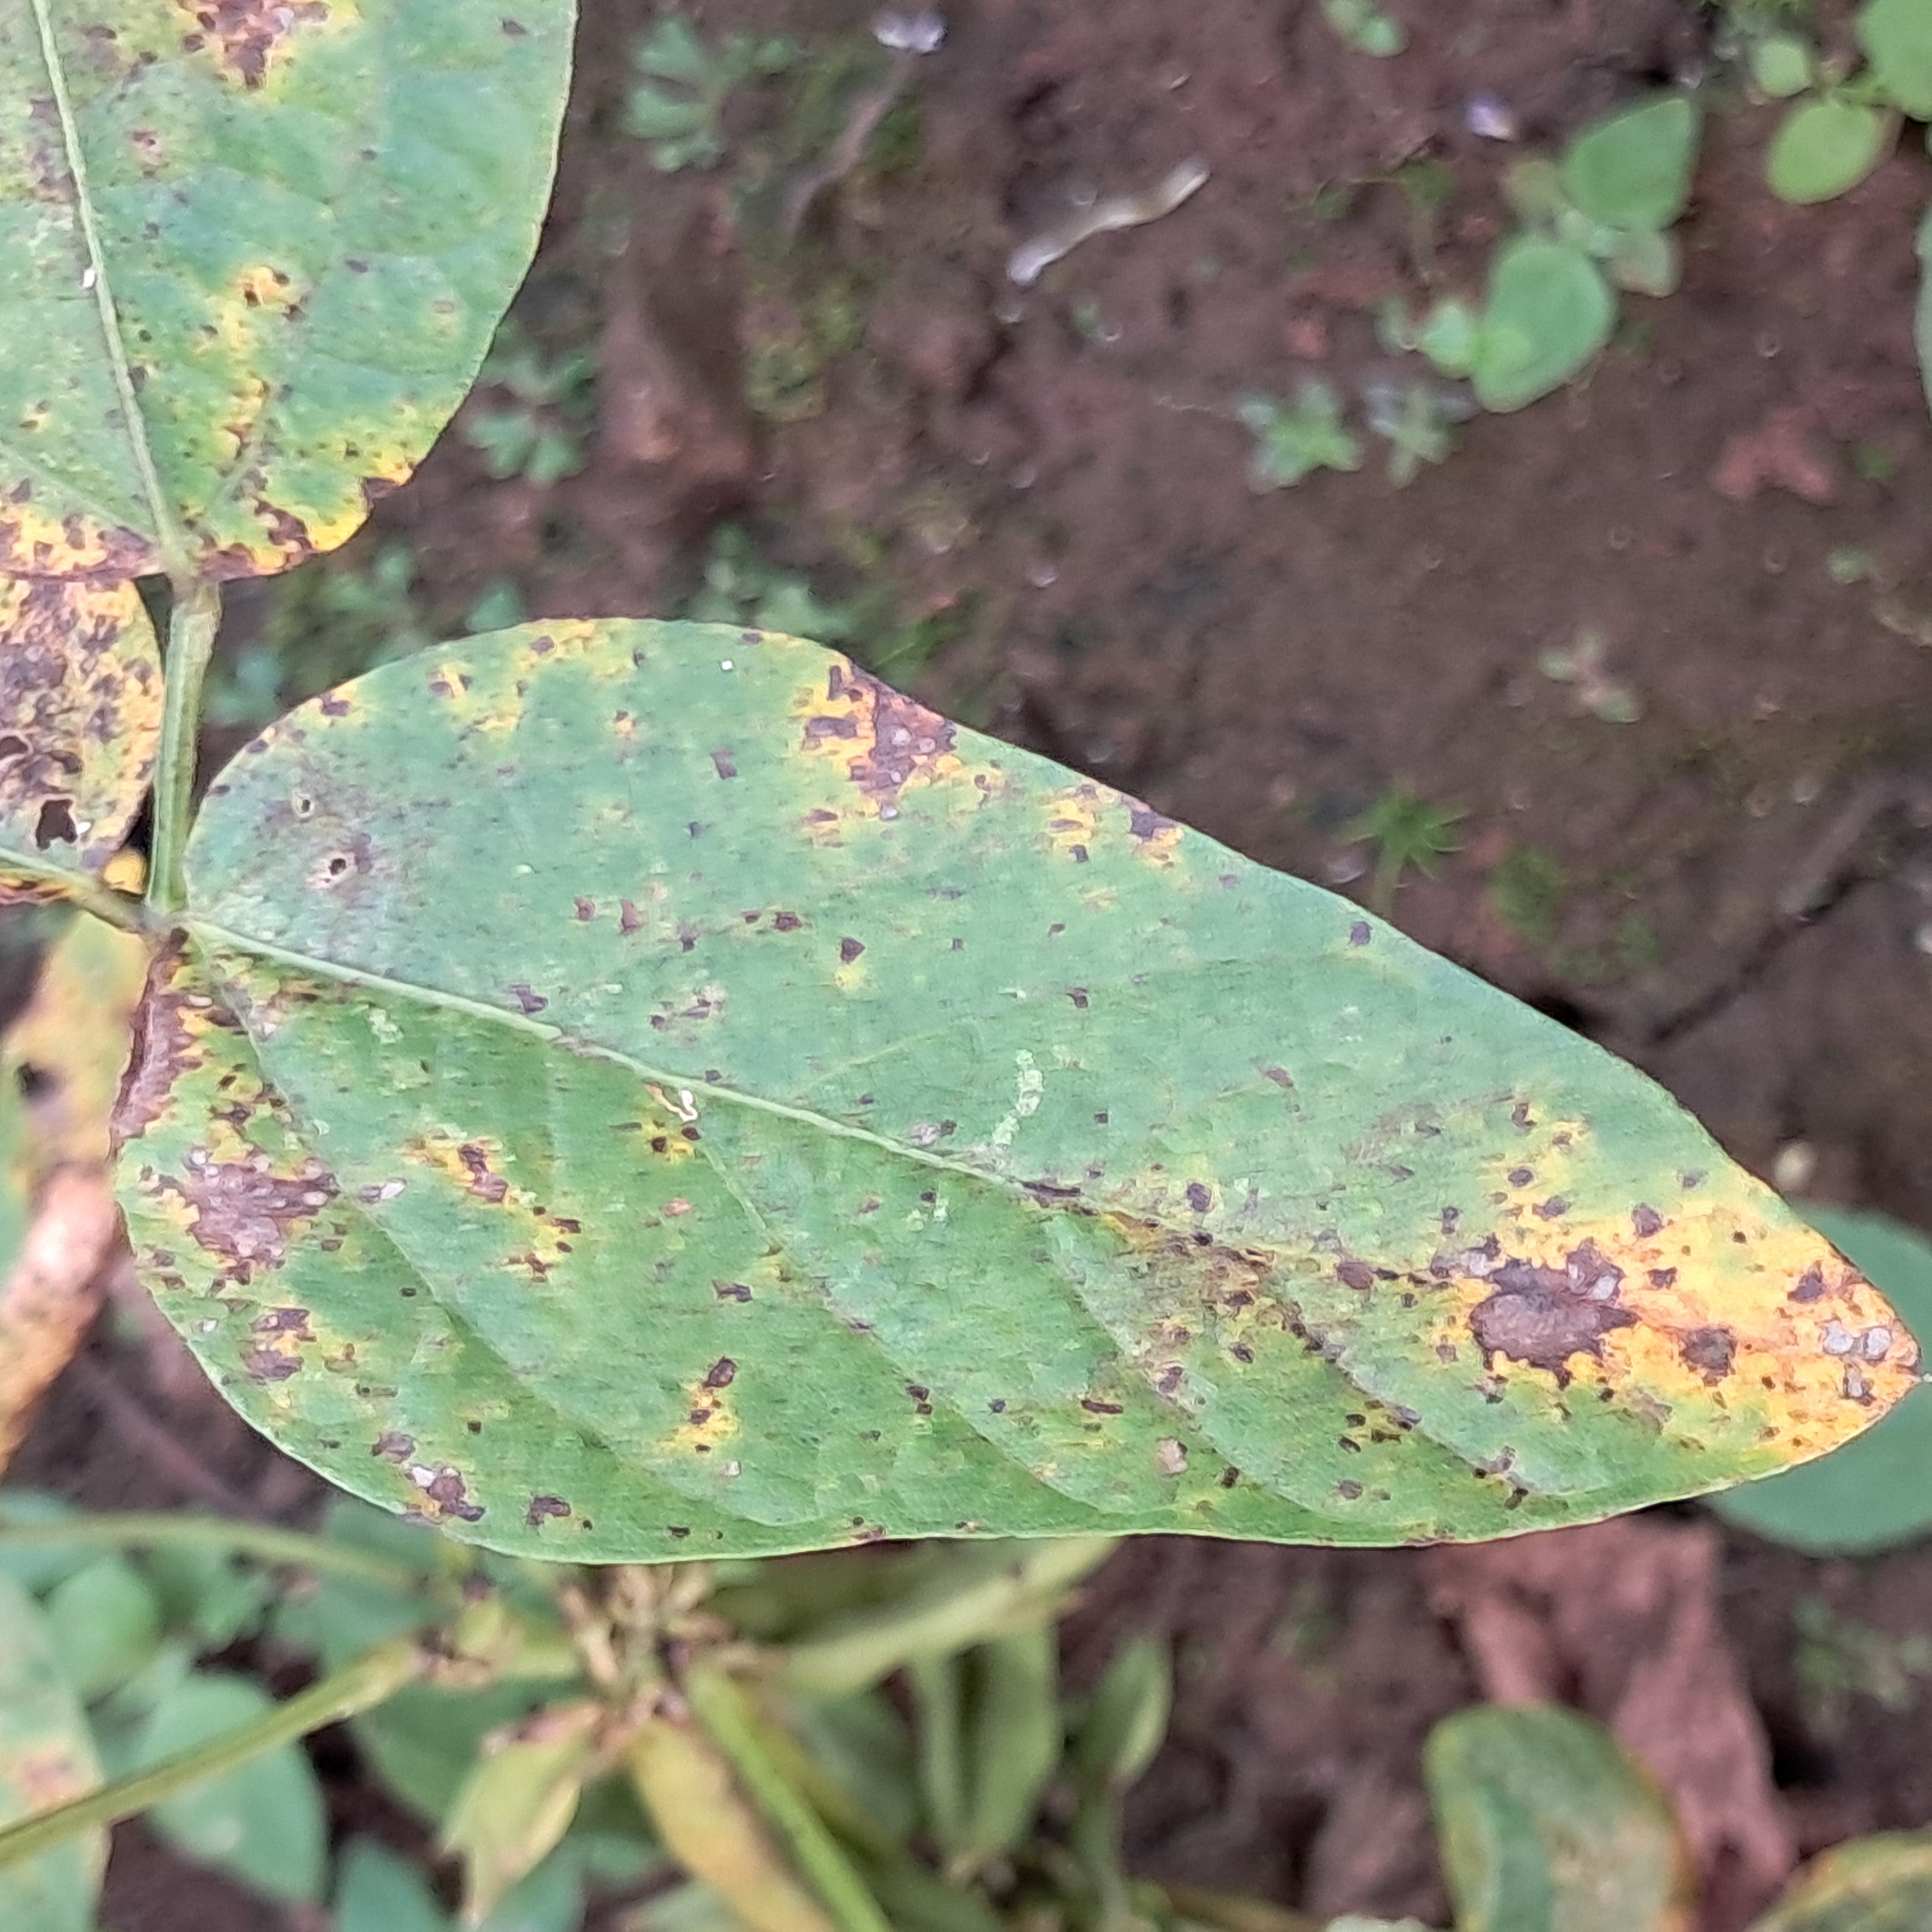
Label: Rust